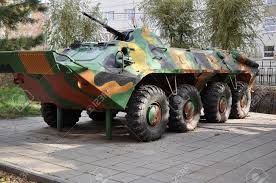
Label: BTR-70